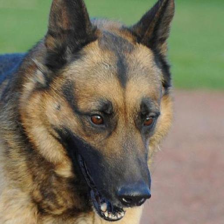
Label: animals